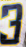
Number: 3